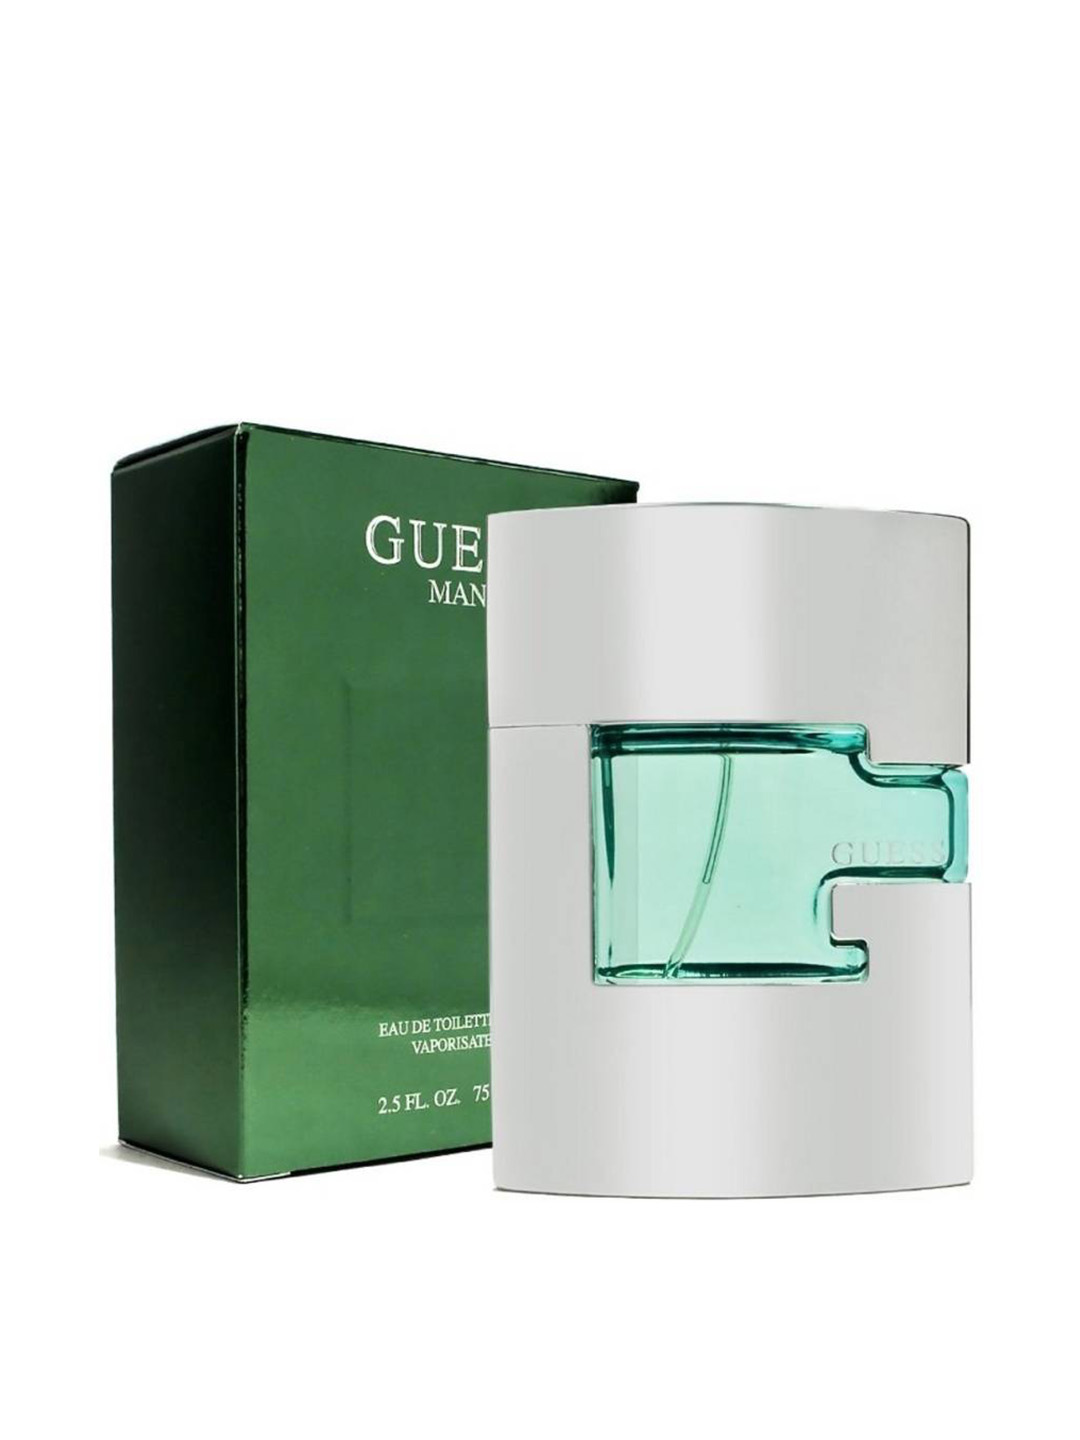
GUESS Man Eau De Toilette 75 ml
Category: Personal Care / Fragrance / Perfume and Body Mist
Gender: Men
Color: NA
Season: Spring 2017
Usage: NA